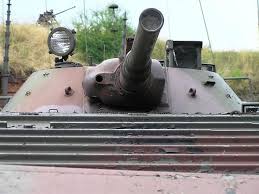
Label: BMP